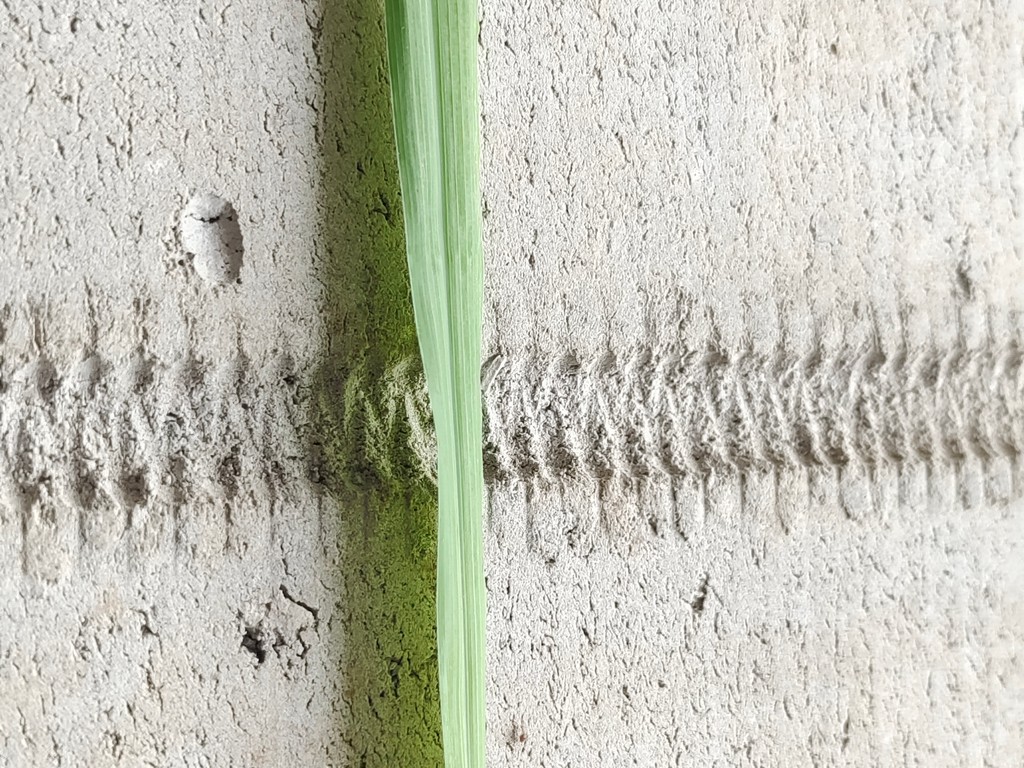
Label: Healthy